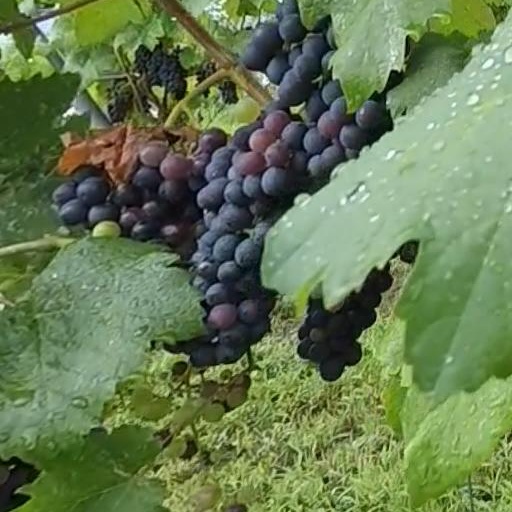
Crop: grape